Günther Treptow

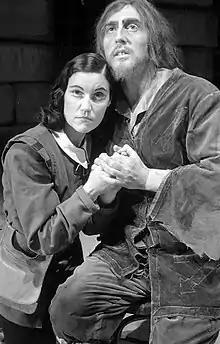
Treptow as Florestan in Beethoven's Fidelio

Günther Treptow (22 October 1907 in Berlin – 28 March 1981 in Berlin) was a German operatic tenor, best known for Wagner roles.